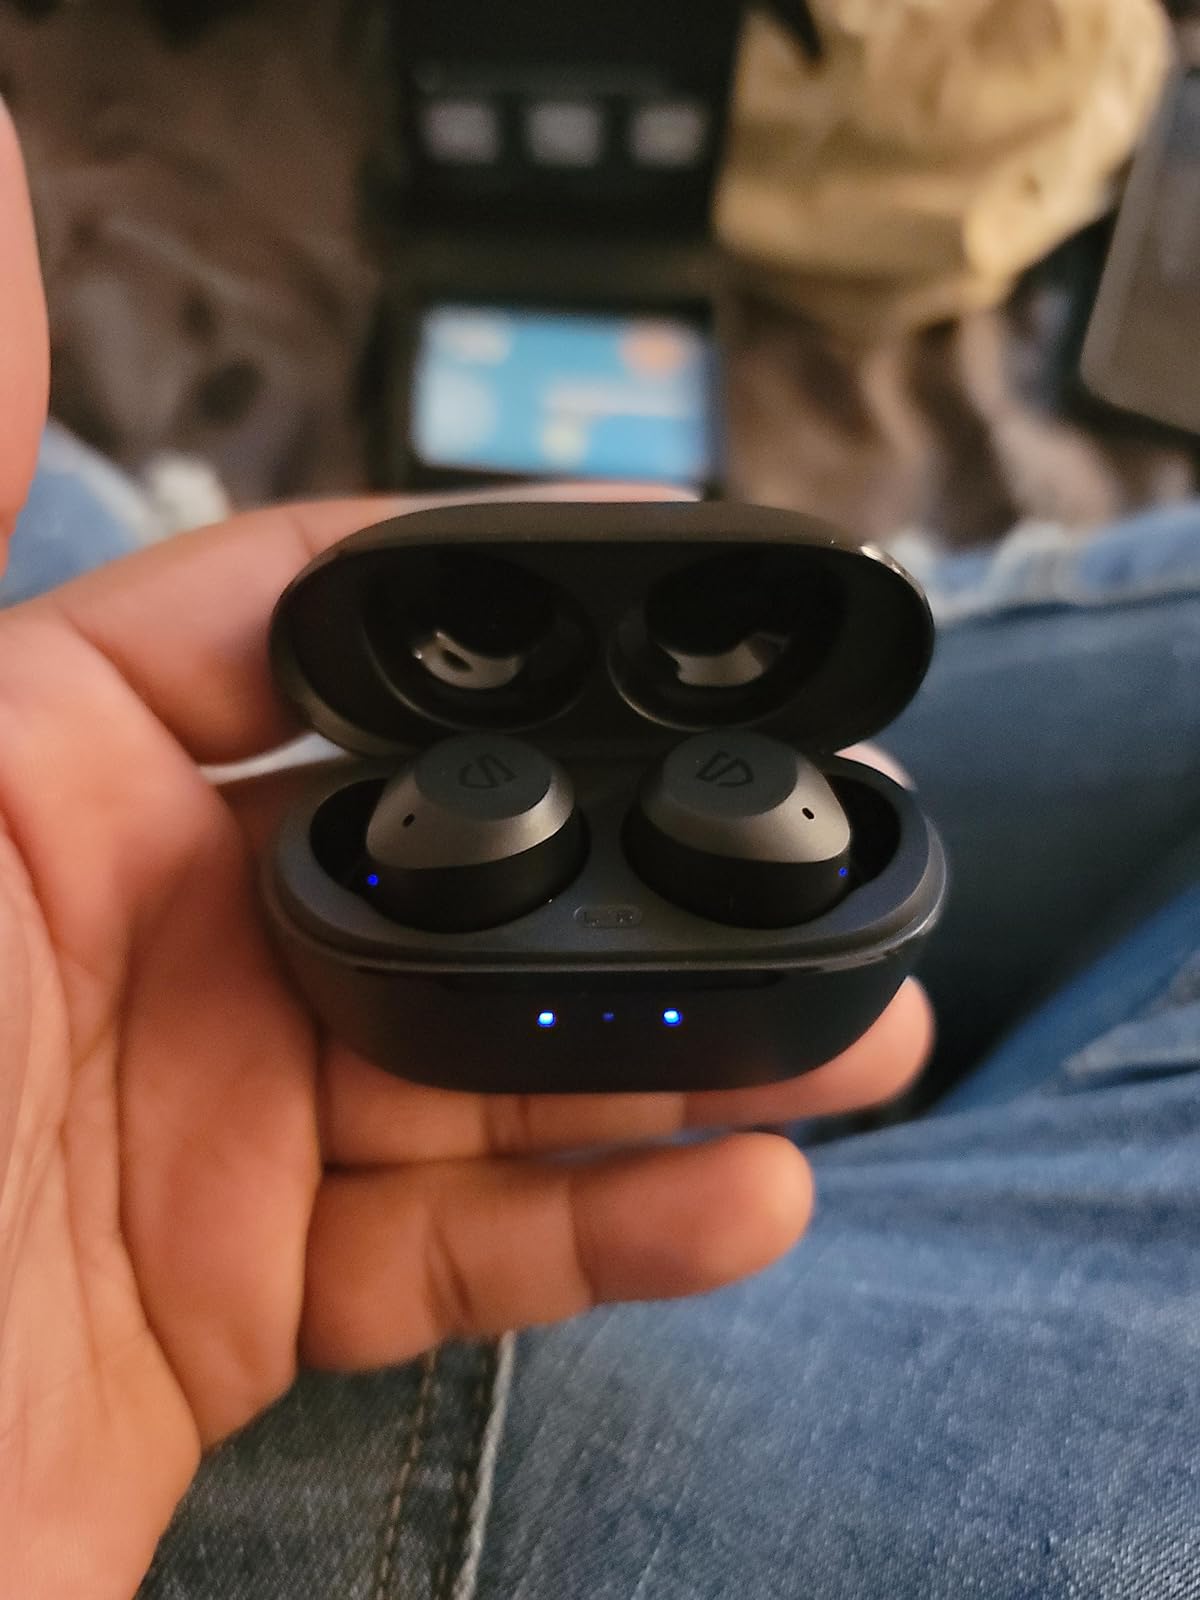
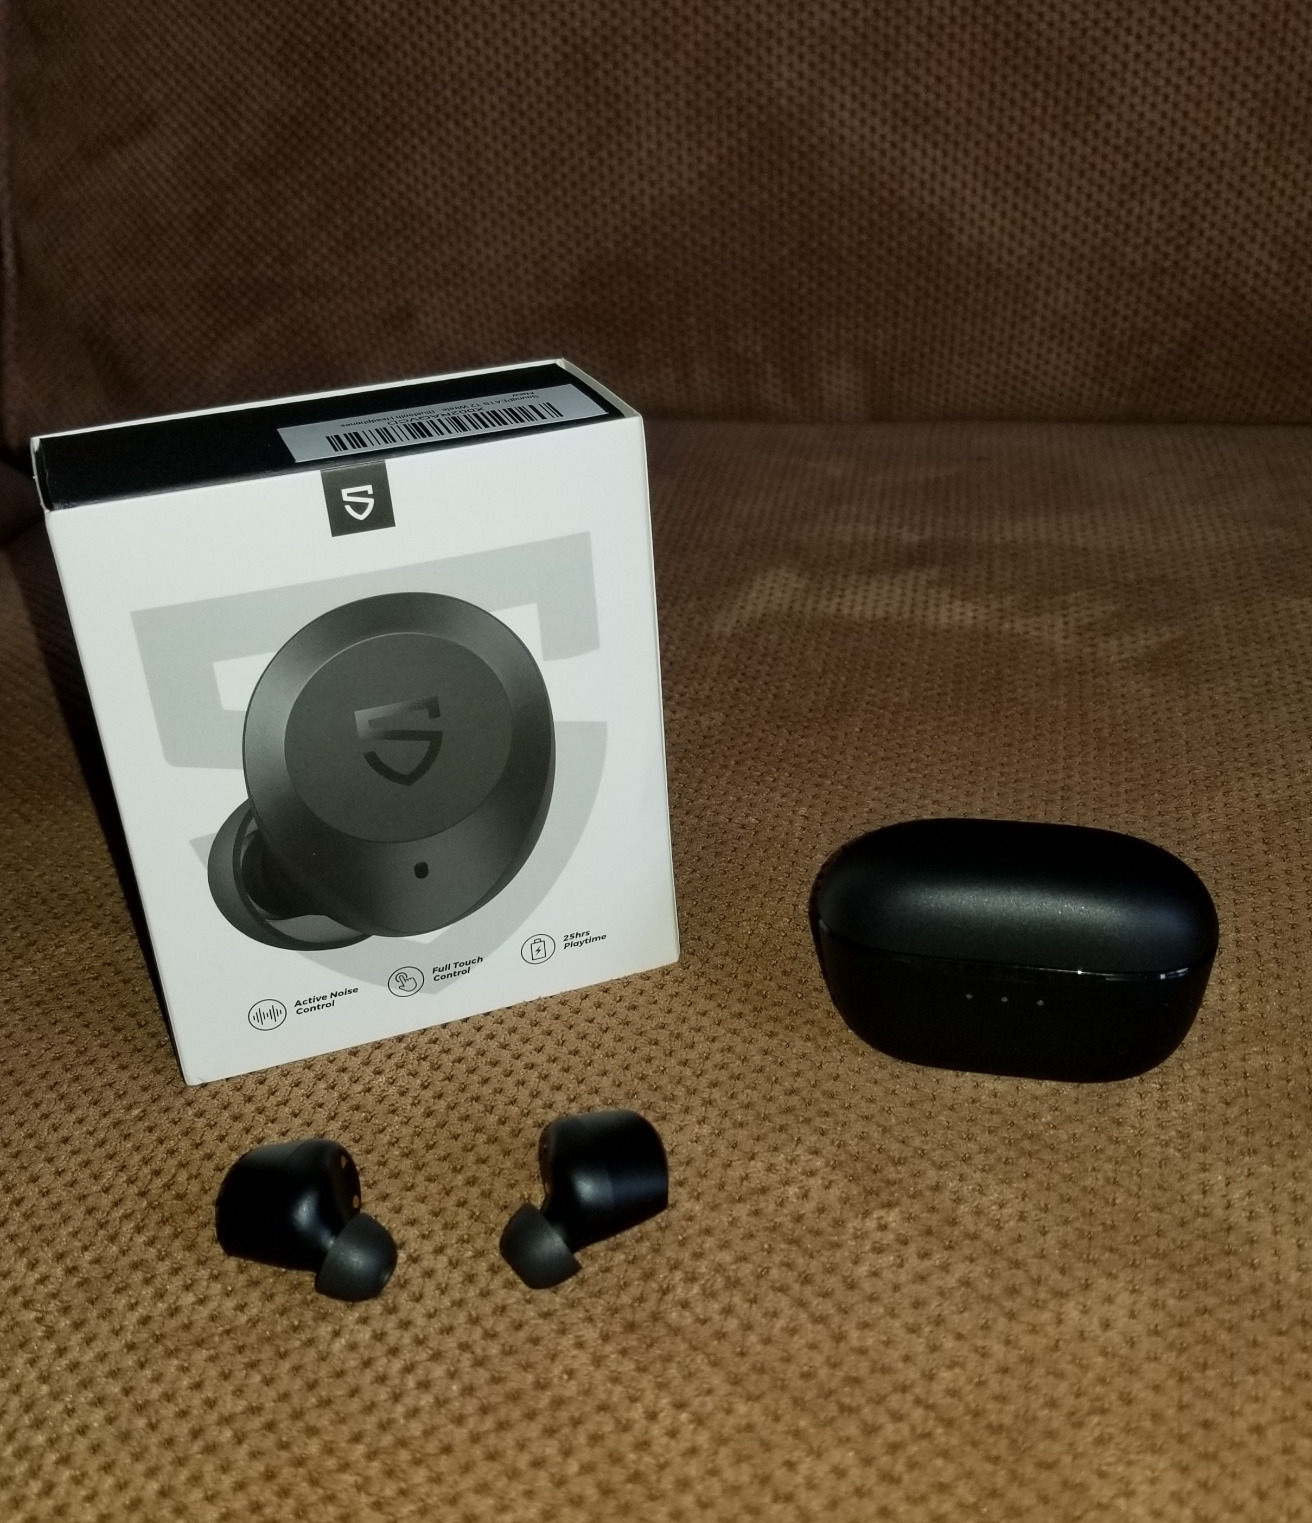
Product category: earbuds
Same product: yes